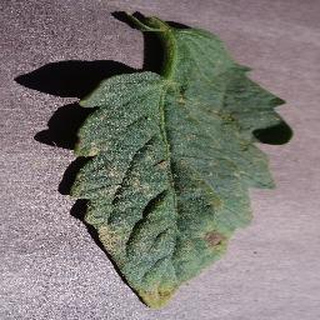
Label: tomato_early_blight